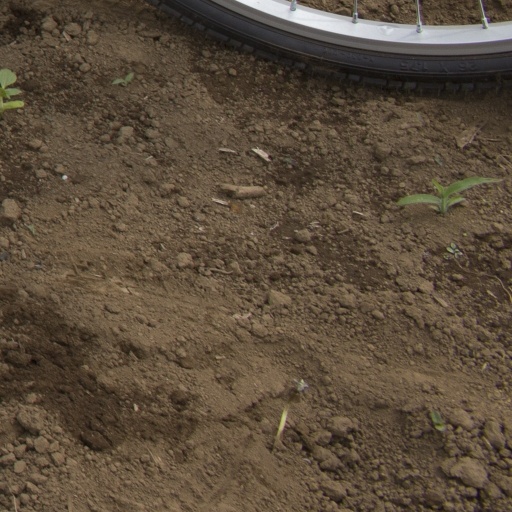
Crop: Jerusalem artichoke